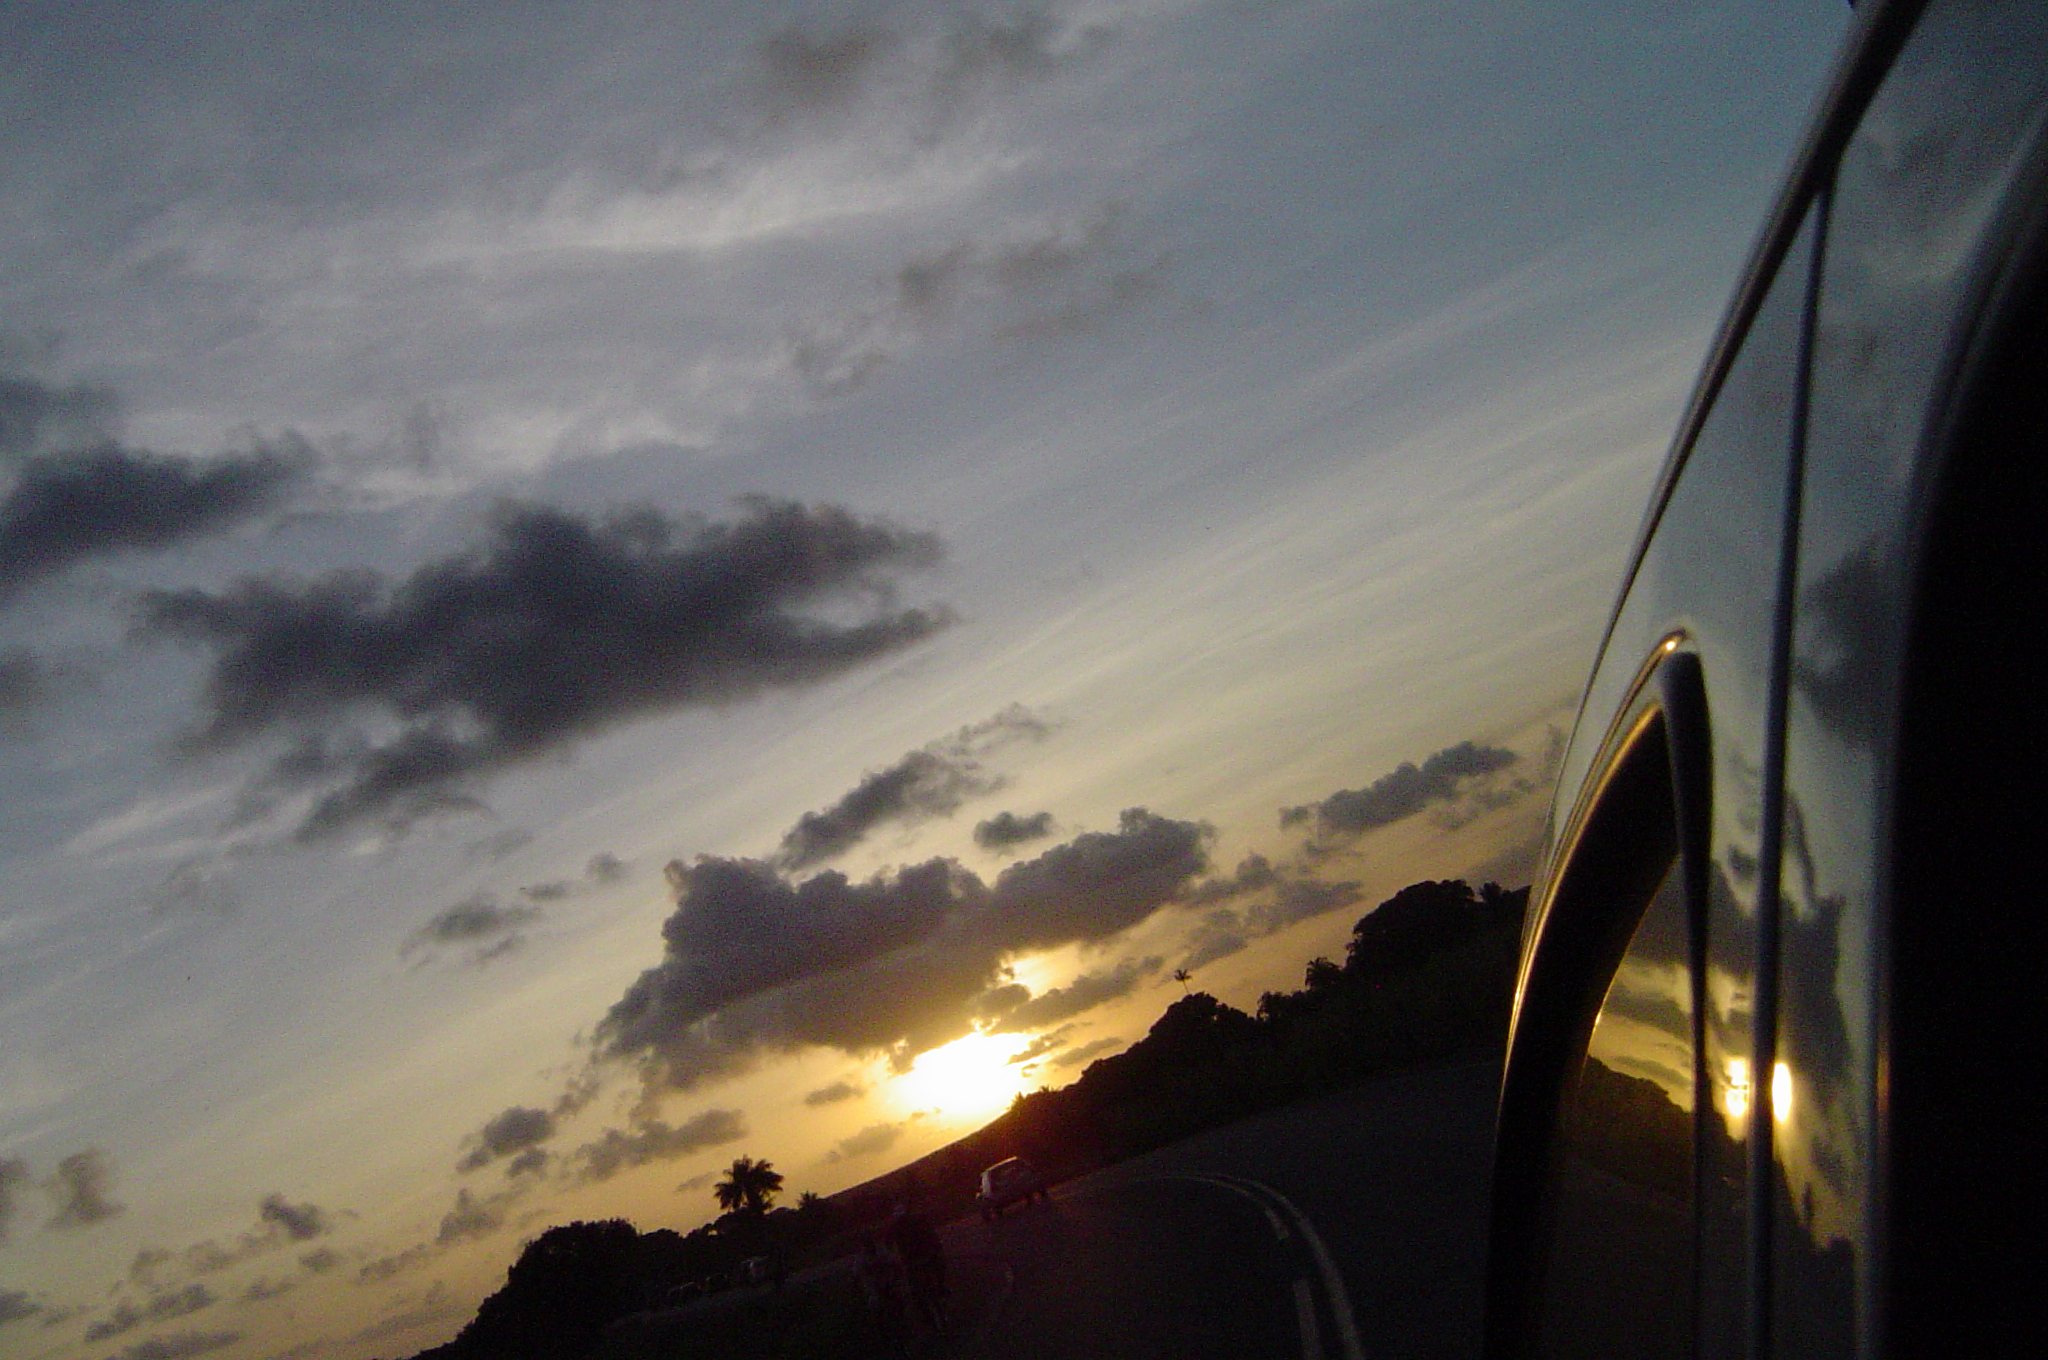
light, cloud, sky, sun, sunrise, sunset, road, car, sunlight, morning, dawn, atmosphere, dusk, evening, flight, trip, meteorological phenomenon, atmosphere of earth